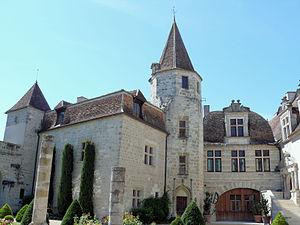
Lauzun - Château
Lauzun est une commune du Sud-Ouest de la France, située dans le département de Lot-et-Garonne.
Cet article recense une partie des monuments historiques de Lot-et-Garonne, en France.
Le château de Lauzun est situé sur le territoire de la commune de Lauzun